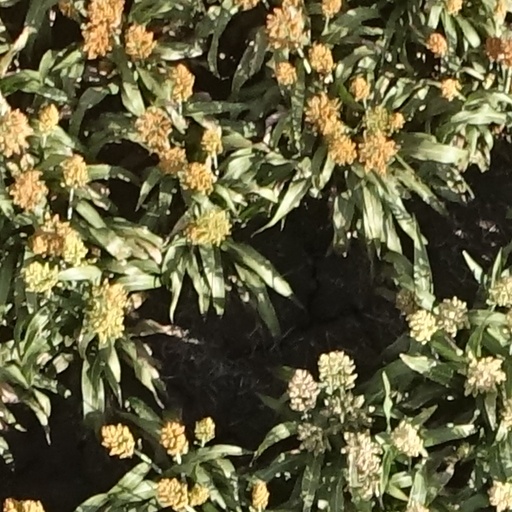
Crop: sorghum